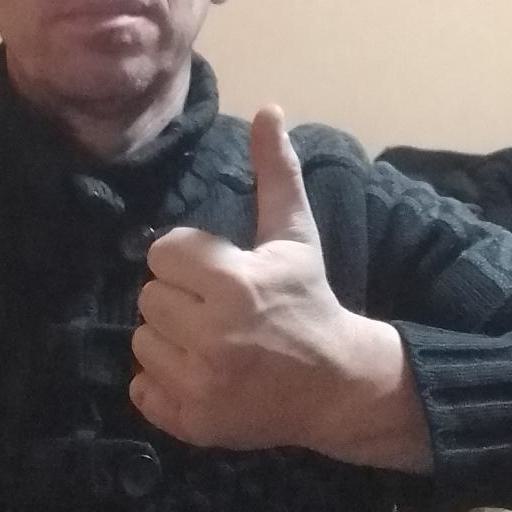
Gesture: like